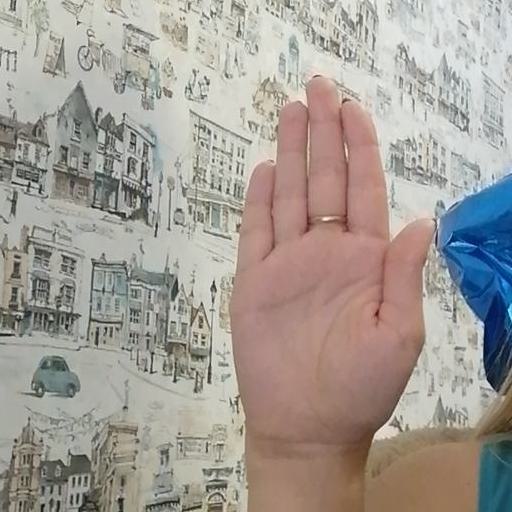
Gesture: stop